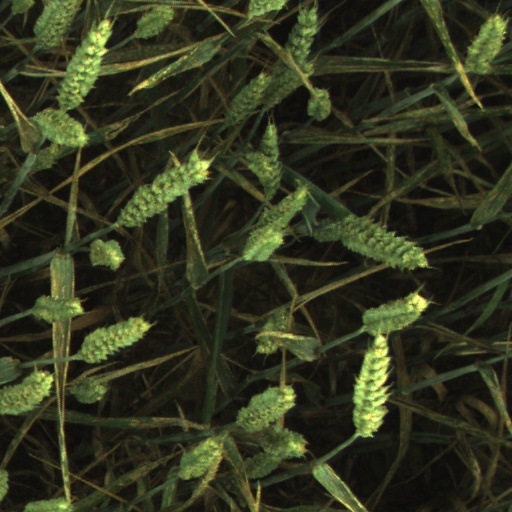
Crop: wheat